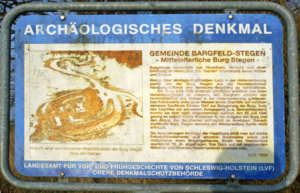
Bargfeld-Stegen, Allemagne: Panneau d'information à l'entrée du château-fort de Burg Stegen